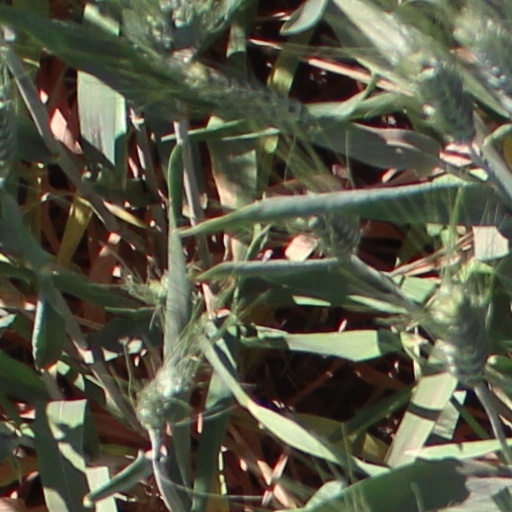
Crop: wheat